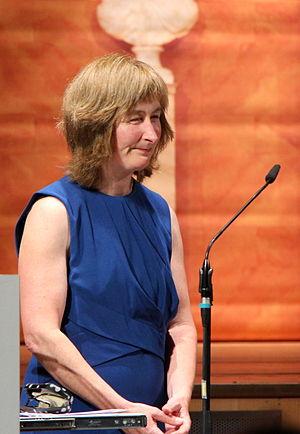
Lyndal Anne Roper, née à Melbourne en Australie, est une historienne. Elle travaille sur l'histoire allemande du XVIᵉ au XVIIIᵉ siècle et a écrit une biographie de Martin Luther. Ses recherches portent sur le genre sous la Réforme, la sorcellerie et la culture visuelle. En 2011, elle est nommée à la chaire d'Histoire Regius à l'Université d'Oxford ; c'est la première femme à occuper ce poste.